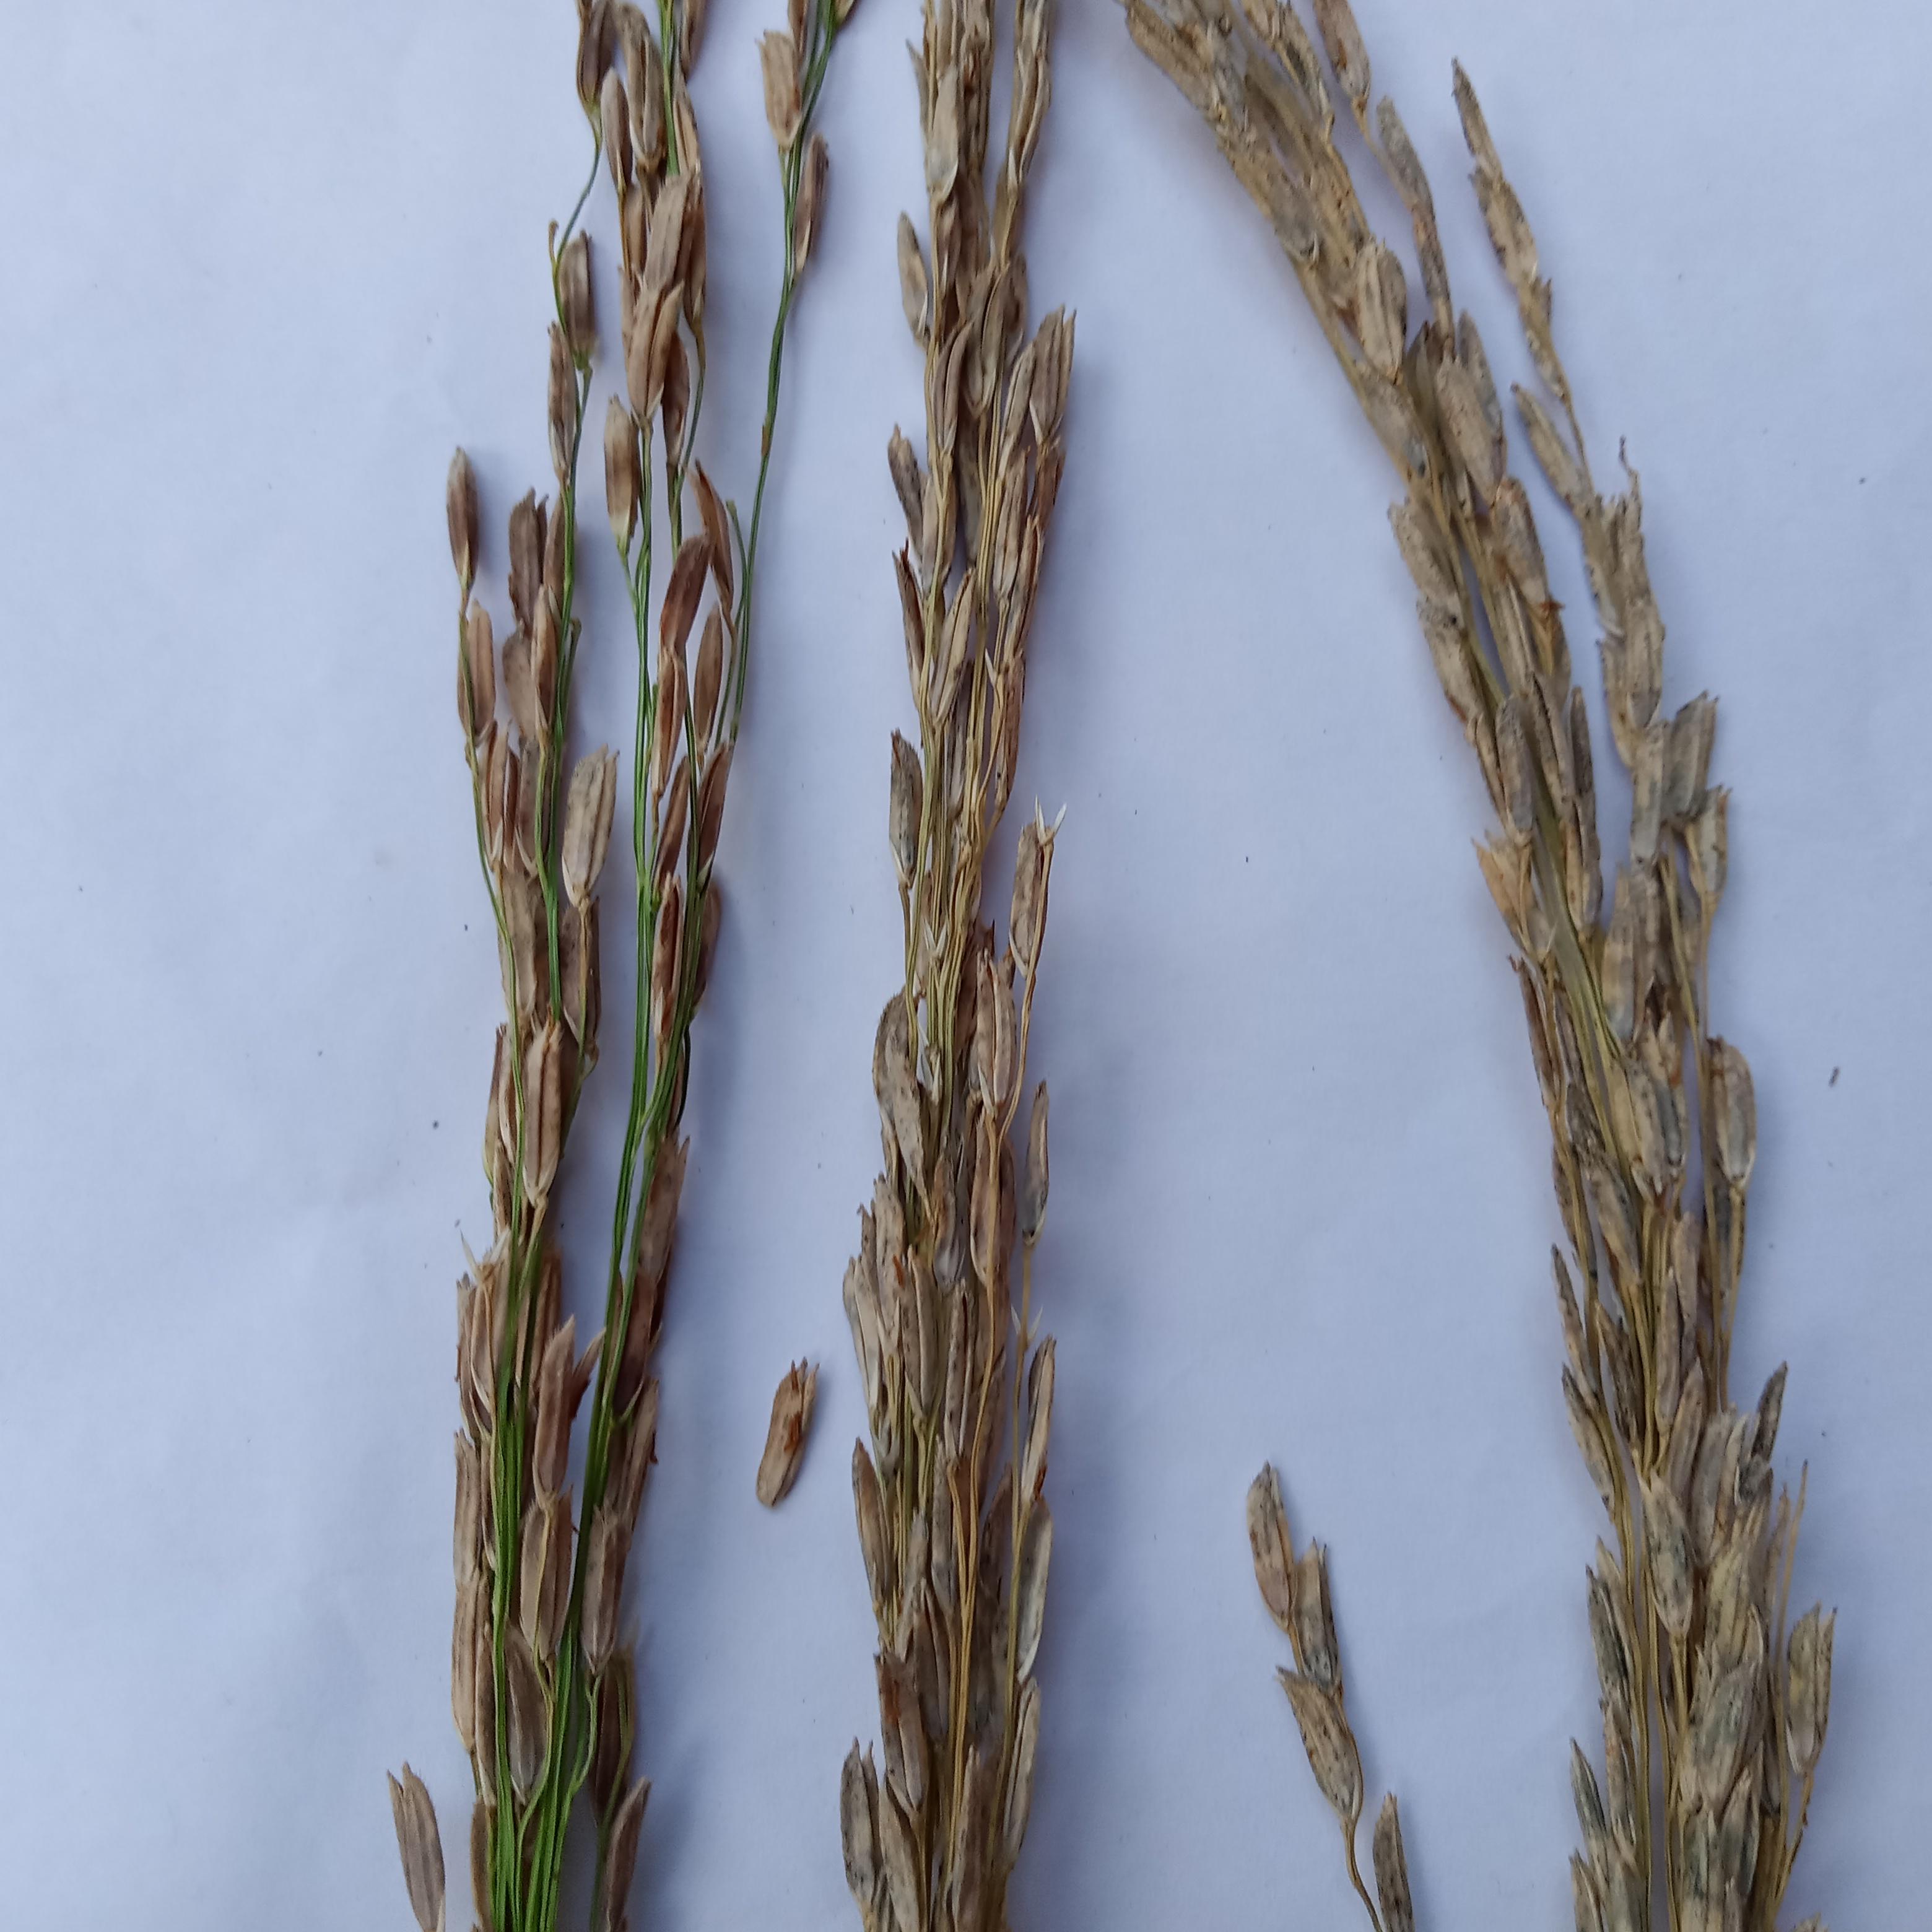
Label: Rice___Neck_Blast